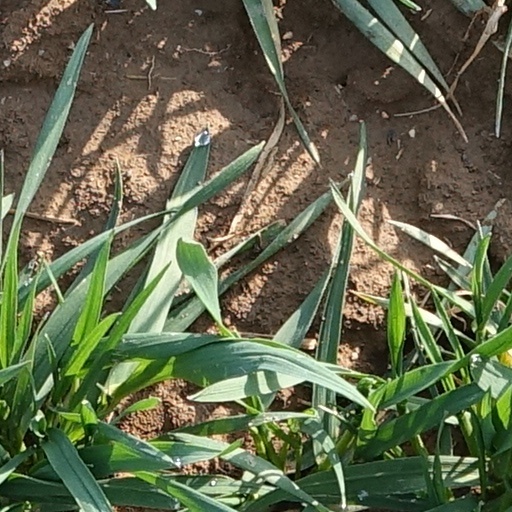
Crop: wheat